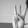
ASL letter: W